BSA Rocket 3/Triumph Trident

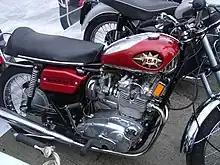
BSA Rocket 3, restyled for 1971

The prototype triples had the "Triumph look", with a teardrop-shaped tank. BSA/Triumph then commissioned Ogle Design for a redesign, leading to an 18-month delay. The new motorcycle had a squarer fuel tank and a less-traditional look, with sloped cylinders and "ray-gun" silencers.